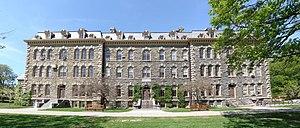
Panorama du Morill Hall de l'Université Cornell, à Ithaca, dans l'état de New York (États-Unis). This &#32